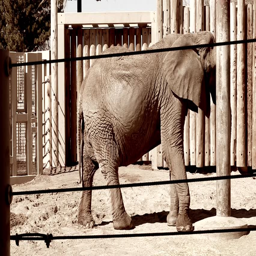
an african elephant in captivity at the zoo